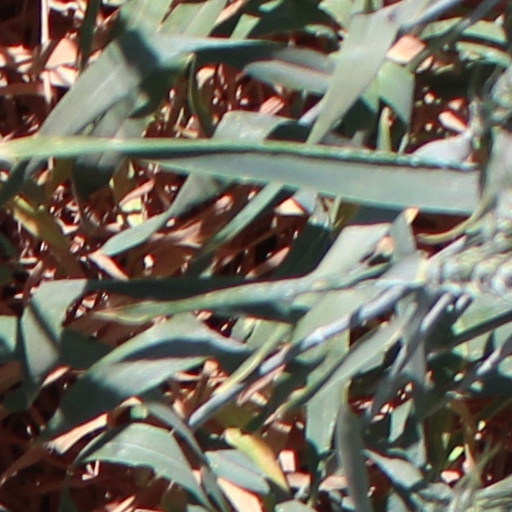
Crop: wheat